Tarbosaurus

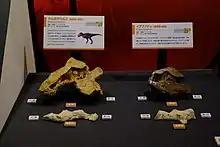
Braincase of "Tarbosaurus" (left) next to the braincaise of "Iguanodon" (right)

The skull was tall, like that of "Tyrannosaurus", but not as wide, especially towards the rear. The unexpanded rear of the skull meant that "Tarbosaurus"‘s eyes did not face directly forwards, suggesting that it lacked the binocular vision of "Tyrannosaurus". Large fenestrae in the skull reduced its overall weight and served as attachment points for muscles. Between 58 and 64 teeth lined its jaws. This tooth count is slightly more than that of "Tyrannosaurus", but fewer than in smaller tyrannosaurids, like "Gorgosaurus" and "Alioramus".